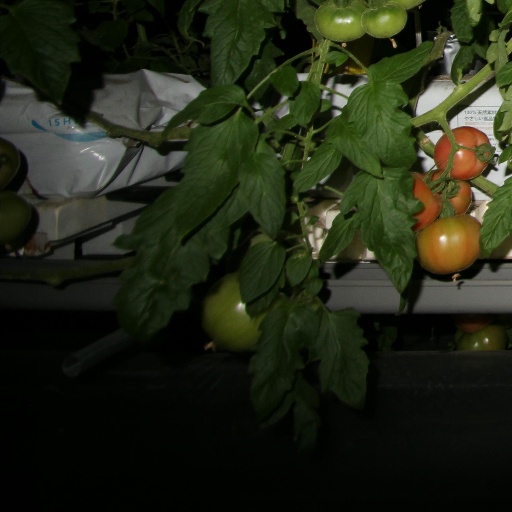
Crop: tomato